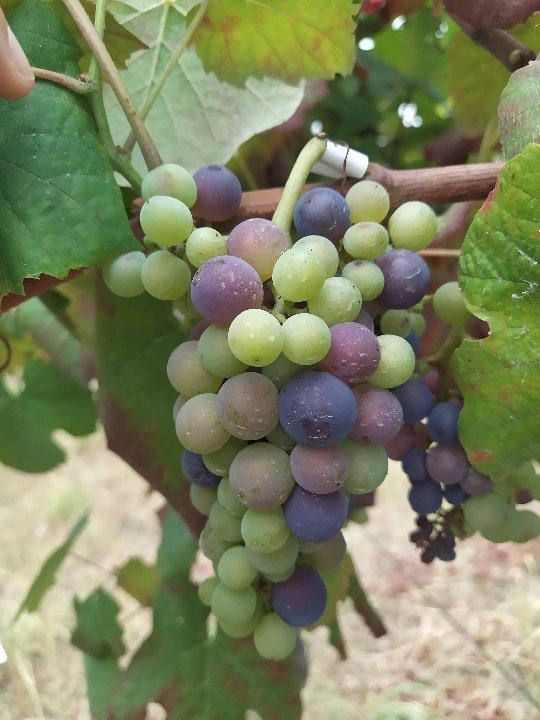
Berries visible: 61
Grape clusters: 1